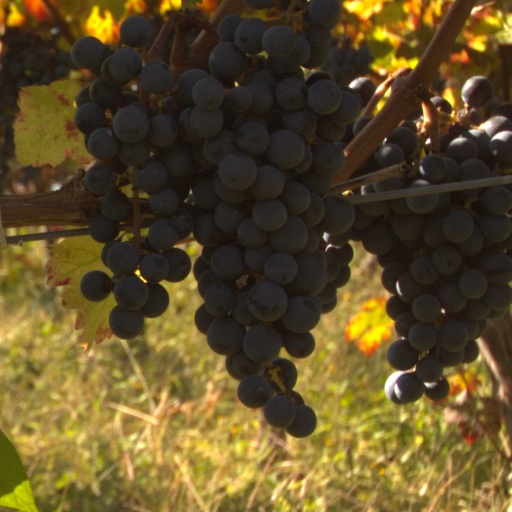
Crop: grape